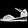
Label: Sandal